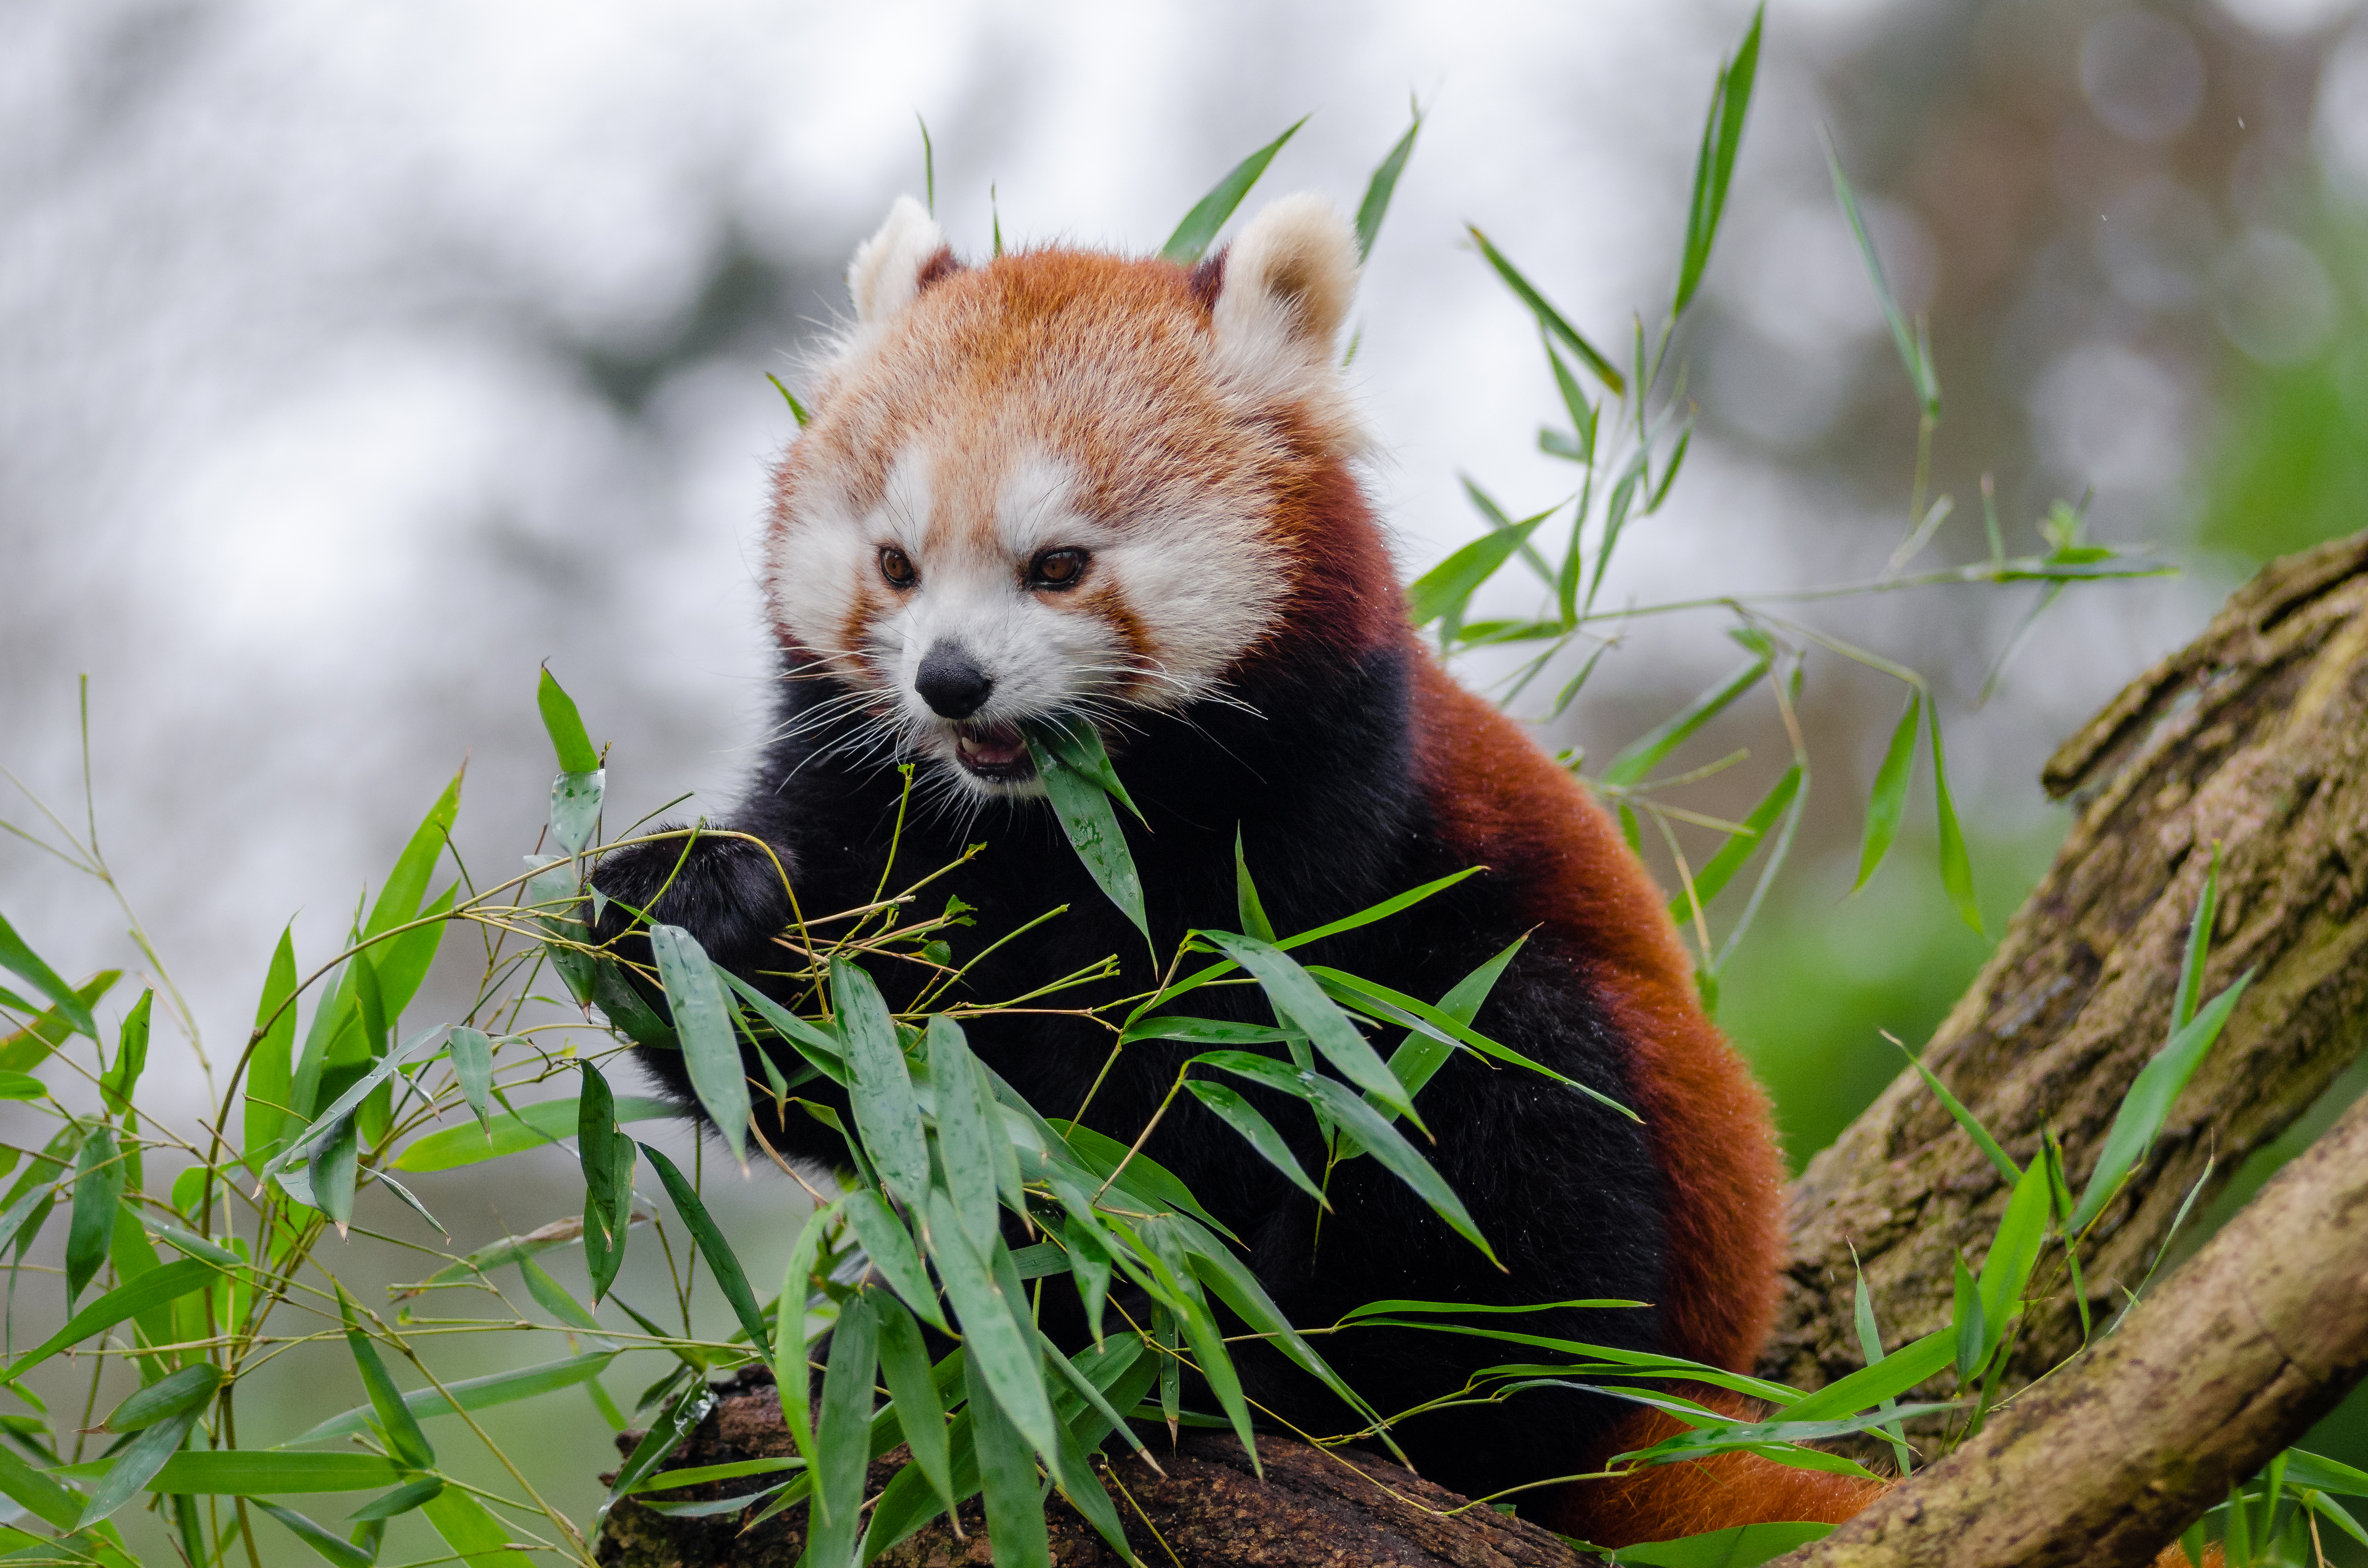
tree, nature, cold, winter, bokeh, vintage, sweet, feet, animal, cute, female, wildlife, zoo, fur, orange, young, green, high, red, foot, mammal, nikon, fauna, red panda, panda, 2015, face, nose, whiskers, paw, tail, animals, ears, endangered, vertebrate, germany, deutschland, natur, paws, tier, iso, ss, fell, grn, gesicht, baum, adorable, bamboo, d7000, roter, kleiner, niedlich, sues, suess, species, bedrohte, tierart, tierpark, weiblich, jungtier, jung, ohren, schwanz, nase, bedroht, ailurus, fulgens, mozilla, firefox, wochenende, weekend, kalt